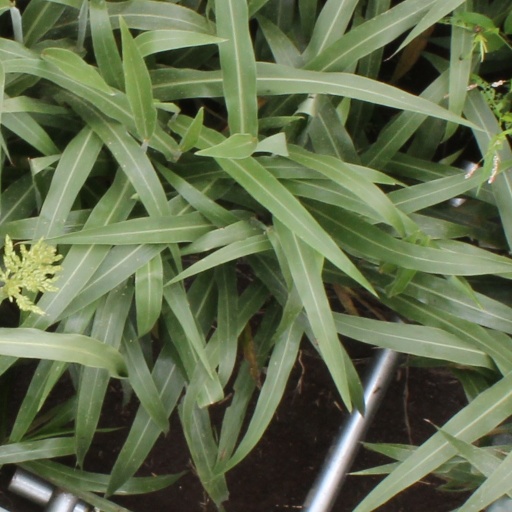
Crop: sorghum